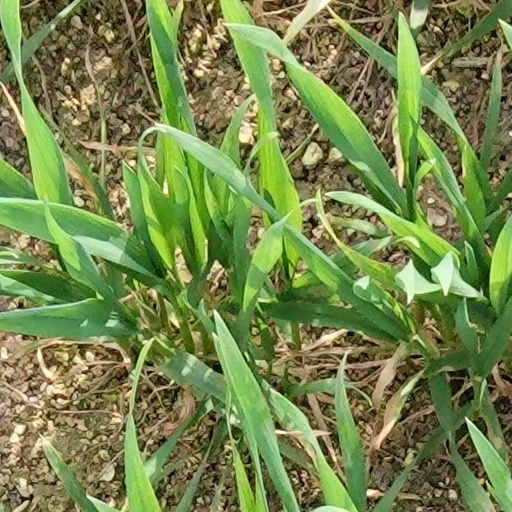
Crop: wheat